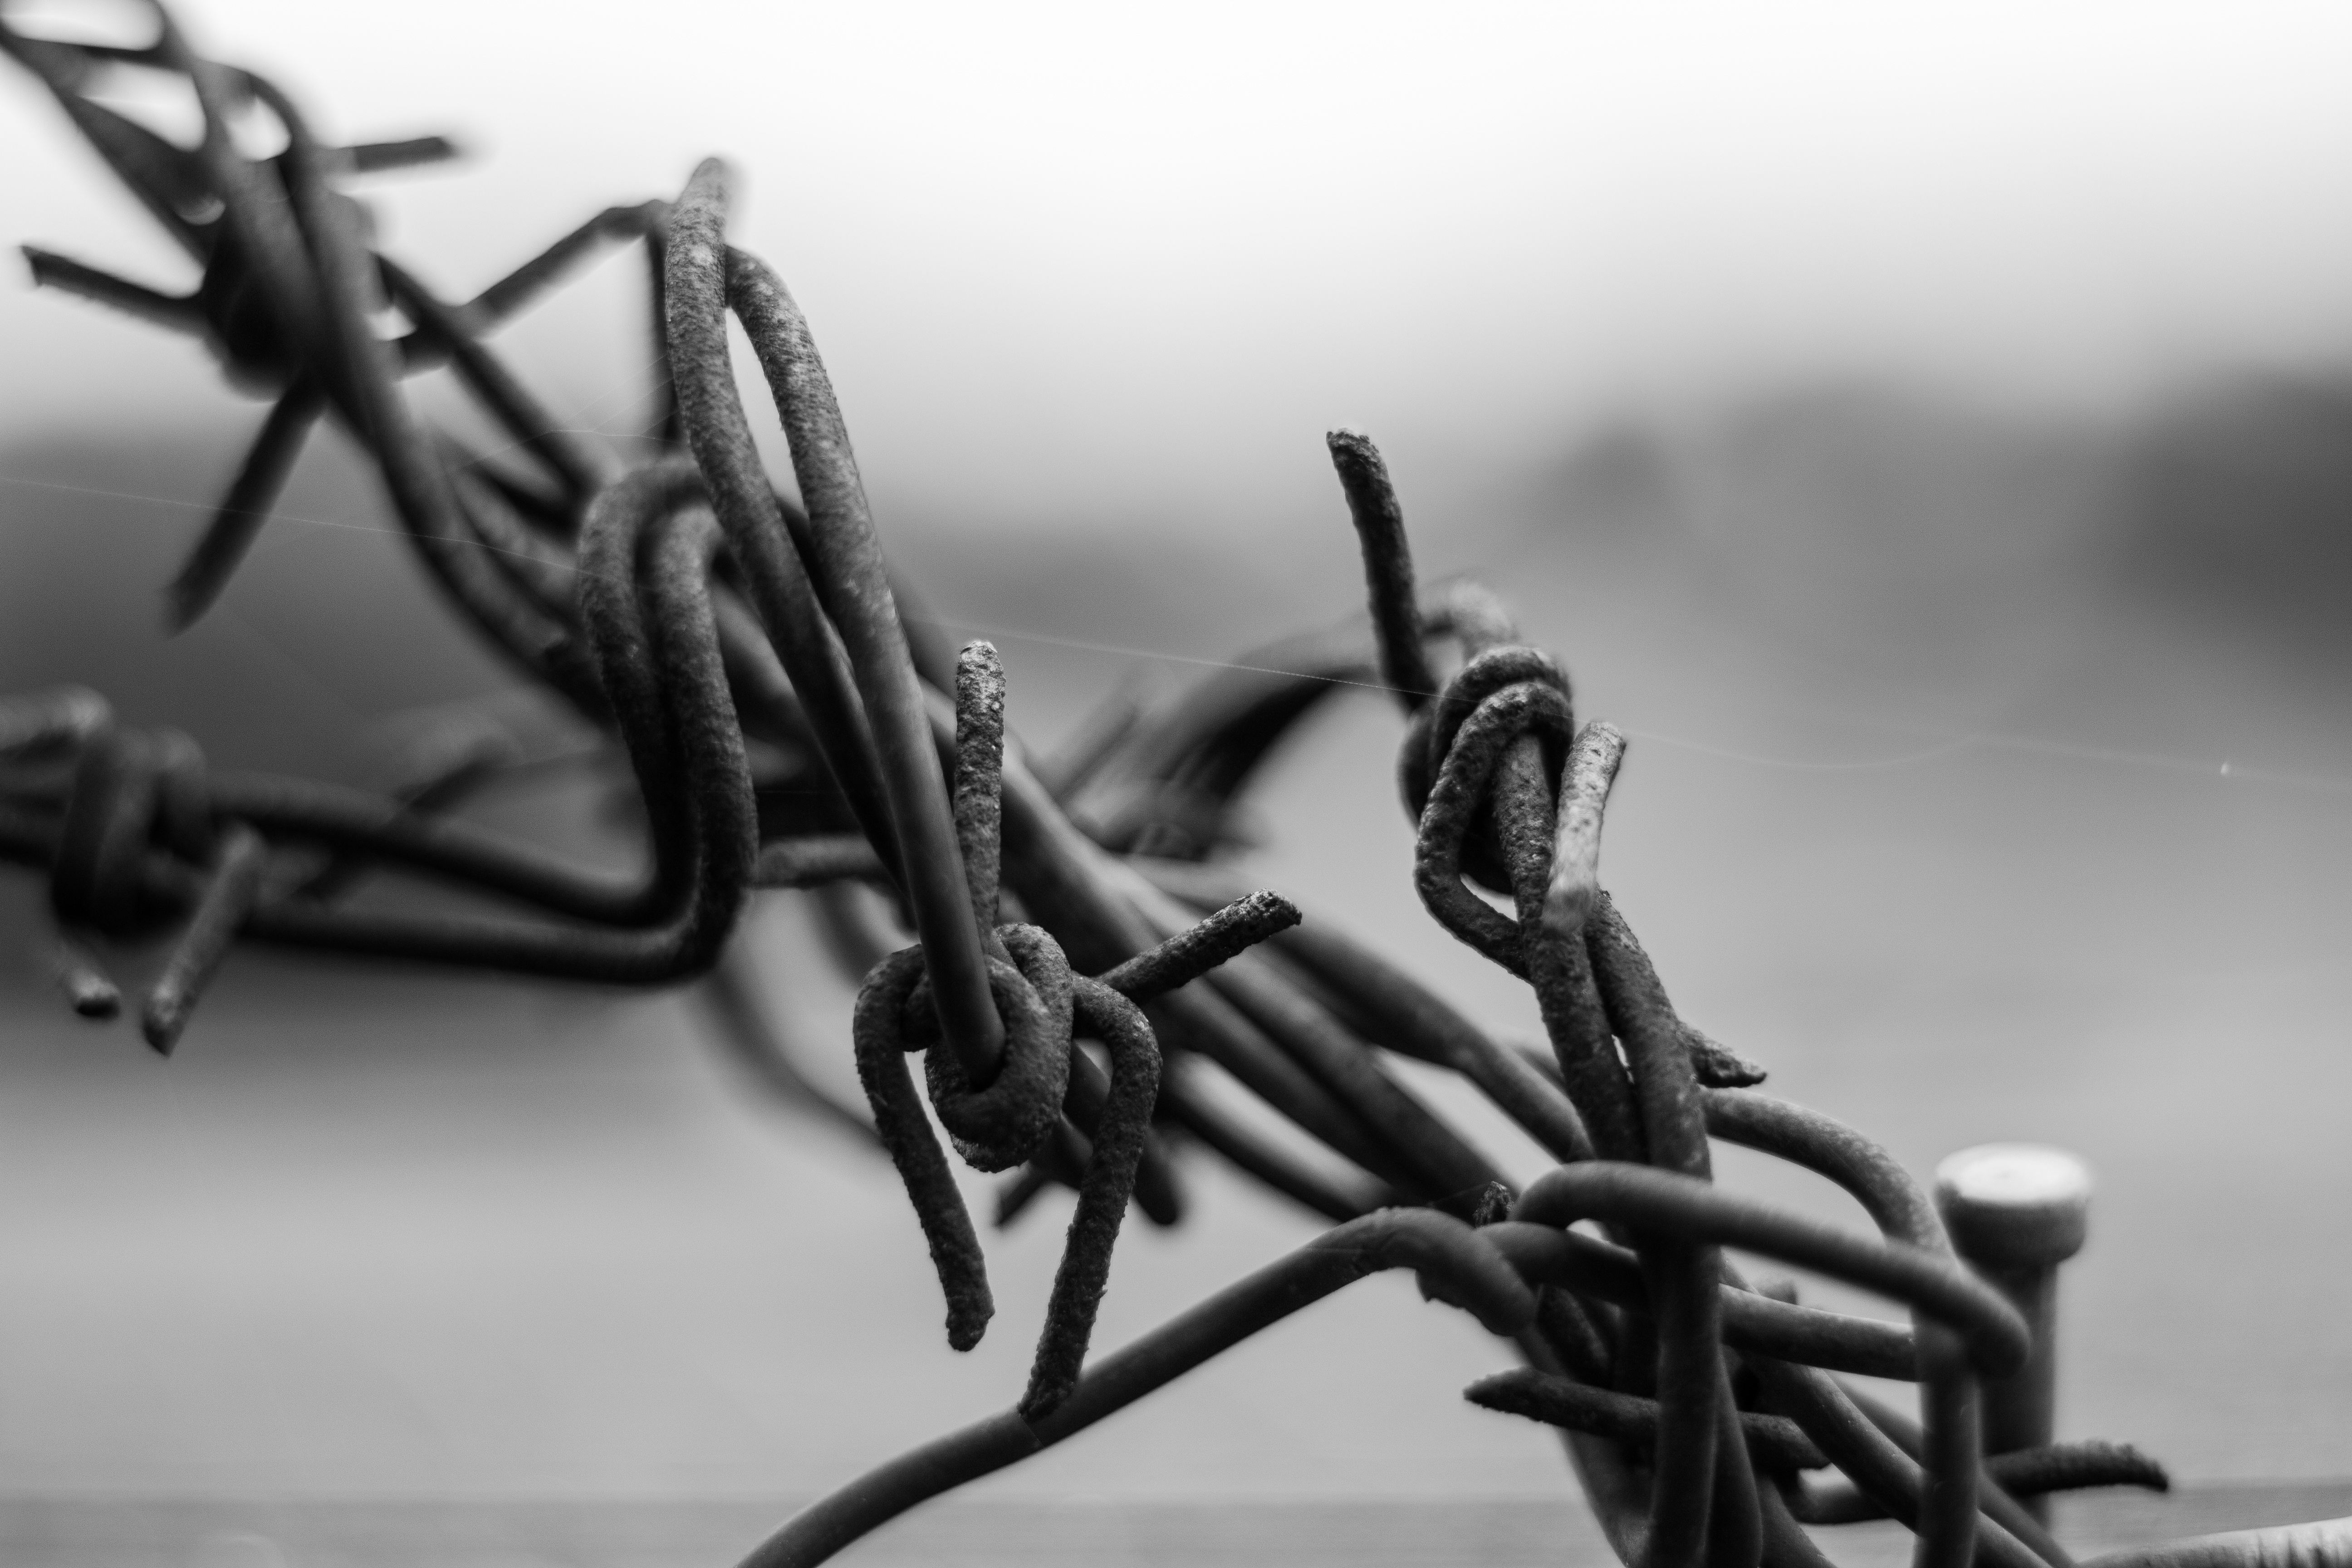
work, outdoor, branch, fence, barbed wire, black and white, architecture, street, photography, building, driving, city, atmosphere, tool, cable, wire, macro, metal, fencing, craft, black, monochrome, close, nail, security, twig, stainless steel, close up, outside, prison, barrier, iron, detail, jail, protection, border, fenced, limit, defense, pointed, closing, macro photography, demarcation, the safety of the, spiny, the depth of the, monochrome photography, wire fencing, home fencing